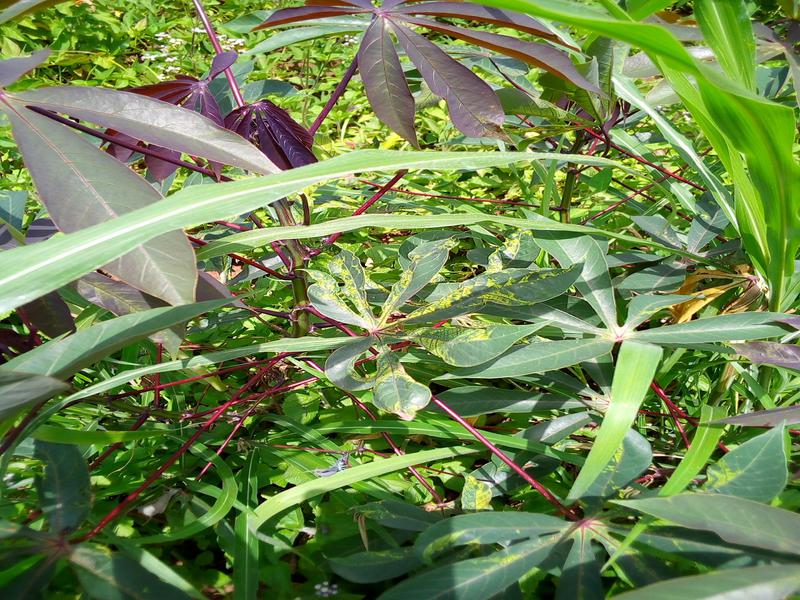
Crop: cassava
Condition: mosaic_disease